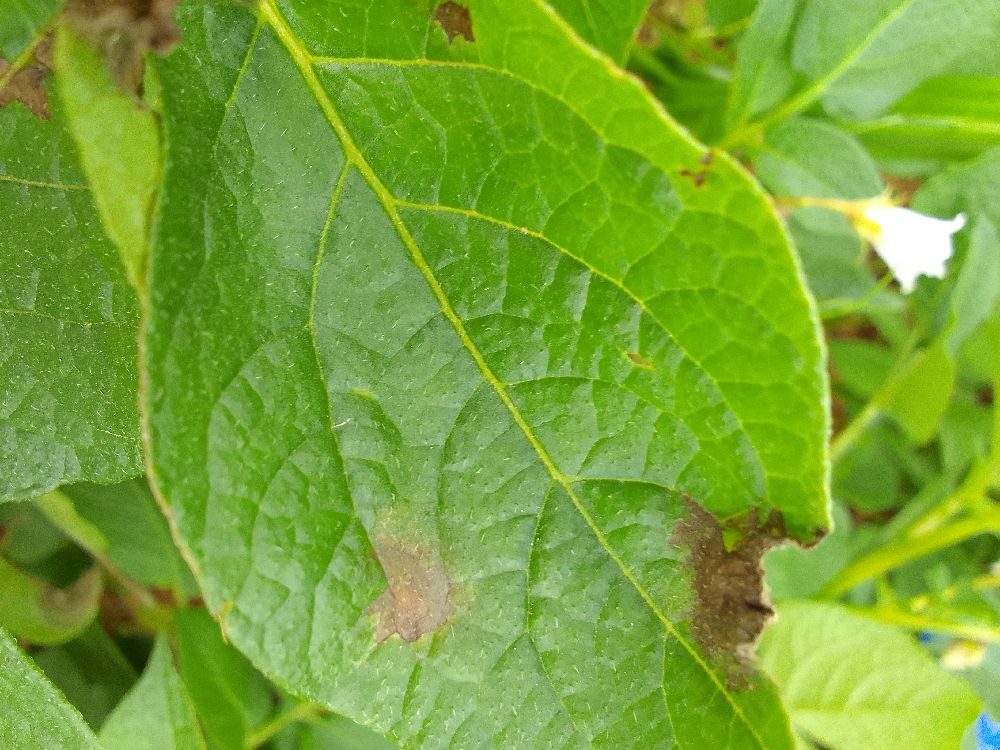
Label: Late blight